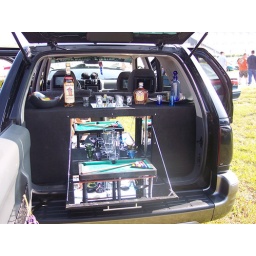
Fold out bar in the trunk, complete with a mini pool table and a chess set with shooter pieces